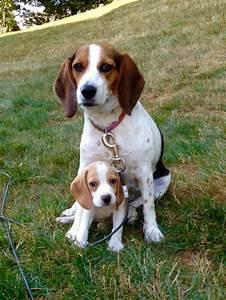
dog